History of Bremen (city)

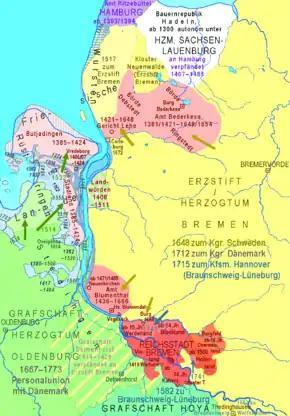
14th to 18th century: territories of the Free City of Bremen (red) and of the Archbishopric of Bremen (yellow); straits between lower Weser and Jadebusen

In 1350 Bremen was a city of 20,000, its trade flourishing thanks to the "Hansekogge" (cog ship), a unique product of its shipbuilders. Despite this, conflict with the Prince-Archbishop and other magnates in the surrounding country continued. In 1365, new taxes were levied to ransom burghers held hostage by Gerhard III, Count of Hoya, triggering a popular uprising in the city that was only put down by the city council after much bloodshed.